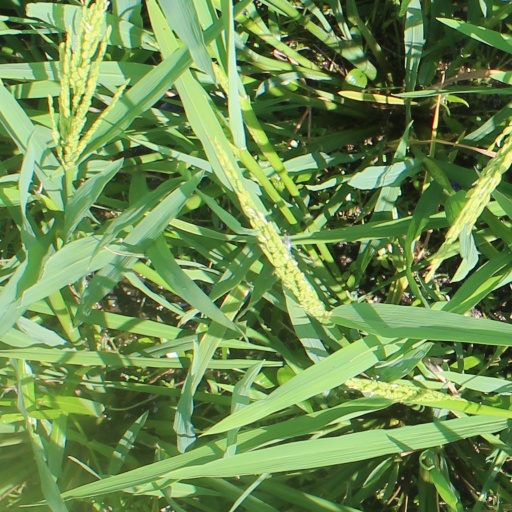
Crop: rice